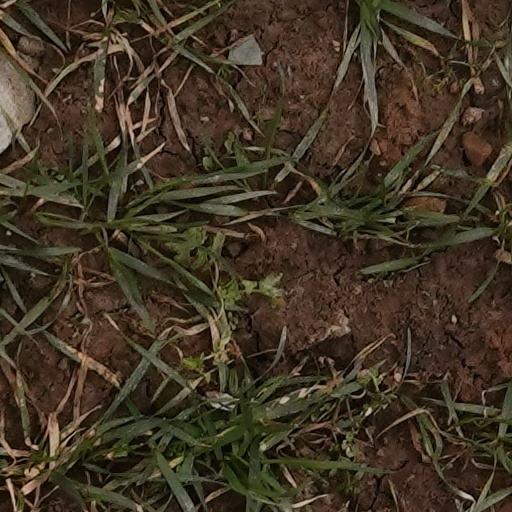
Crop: wheat